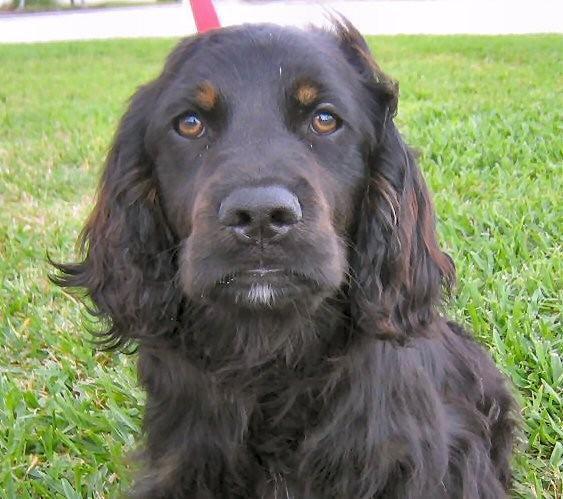
Gordon_setter